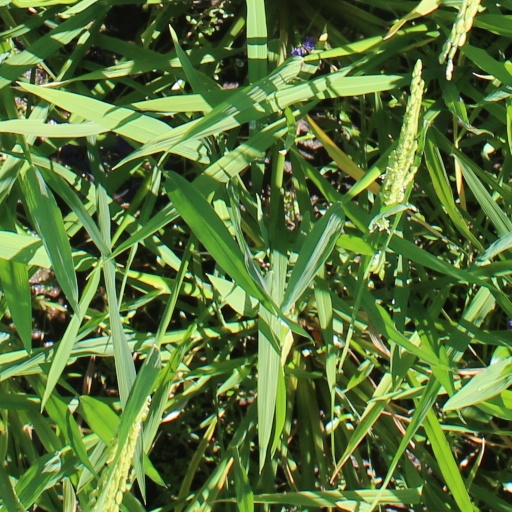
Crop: rice